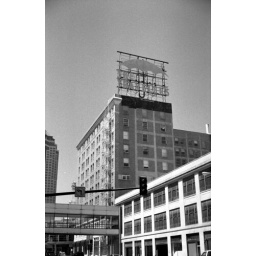
The Traveler's sign looks pretty boring with my red filter in place.